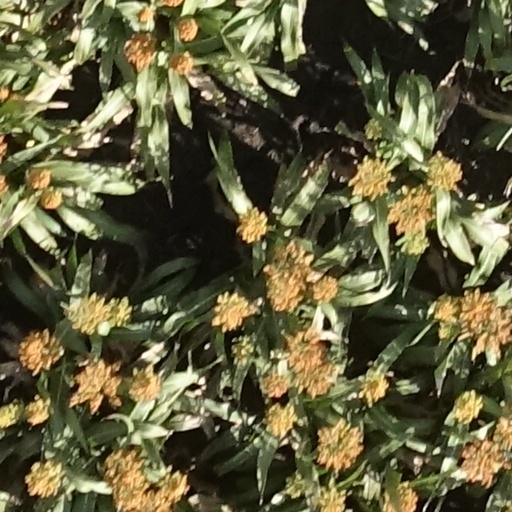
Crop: sorghum